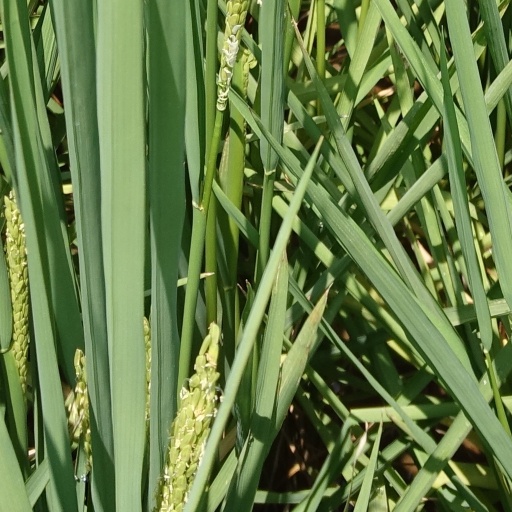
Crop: rice